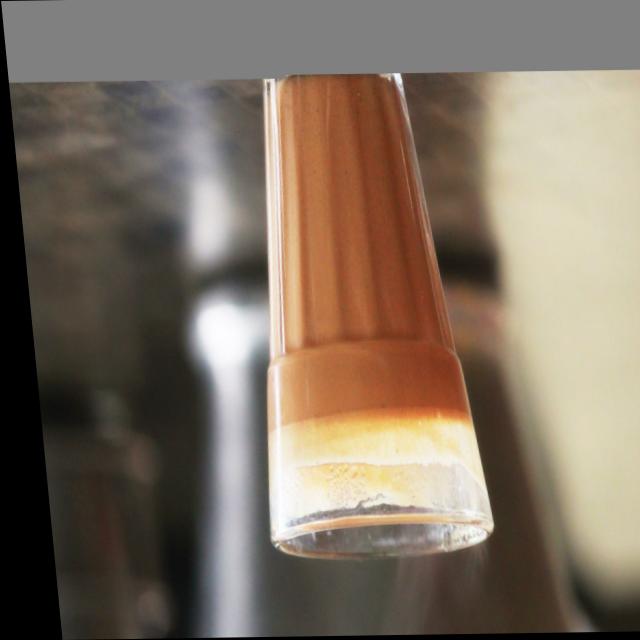
Dish: chai